HMS Resolution (09)

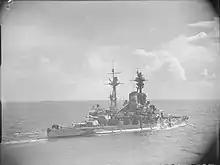
"Resolution" underway off Madagascar

On the morning of 23 September, Force M appeared off Dakar and Cunningham issued the French commander the same ultimatum as at Mers-el-Kebir. After the French again refused to surrender or scuttle their ship and began firing on the British fleet, the British ships returned fire, and in the course of about half an hour, "Resolution" and "Barham" had fired more than 100 shells from their main battery. Poor visibility hampered their shooting, and between them the two battleships only scored a single hit on a freighter. Unable to effectively engage the French forces in the harbour, Cunningham broke off the attack after several of his ships received serious hits from French coastal batteries. The next day, Cunningham attempted an air strike from "Ark Royal", which failed to damage the heavily armoured "Richelieu". While they were steaming off the coast, the destroyer came under attack from a French cruiser, which "Resolution" drove off with a single broadside of her main battery guns. The battleships then moved into position to attack the port; they scored a single hit on "Richelieu", though it was only a splinter from a 15-inch shell that did little damage. "Resolution"s fire director gear broke down ten minutes into the action, drastically reducing her ability to fire accurately. The British briefly withdrew before attacking again later in the afternoon; "Resolution" engaged the shore battery while "Barham" fired on "Richelieu". Neither British ship scored any hits, though "Resolution" was straddled by the coastal guns. Cunningham again disengaged, determined to make another attack the next morning.